GTR Evolution

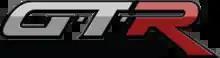

GTR Evolution is an expansion pack to "Race 07" developed by SimBin Studios (later Sector3 Studios and KW Studios), published by Atari in Europe and Viva Media in the United States. It was released worldwide for digital download on Steam on September 1, 2008. It is also available for purchase in many countries in a DVD boxed version.